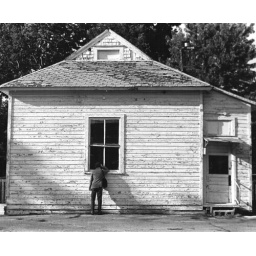
old print that i lovethis is an old one room school house behind a church in mid-town.